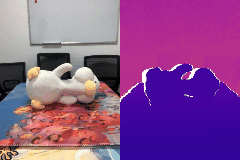
Label: stuffed_toy